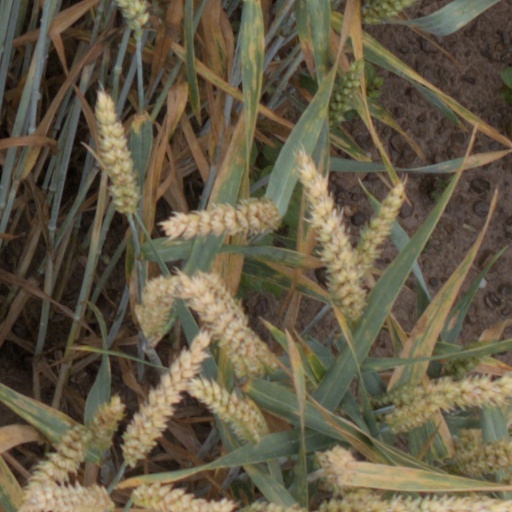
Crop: wheat